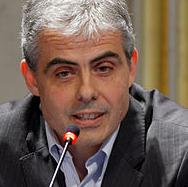
Age: 44